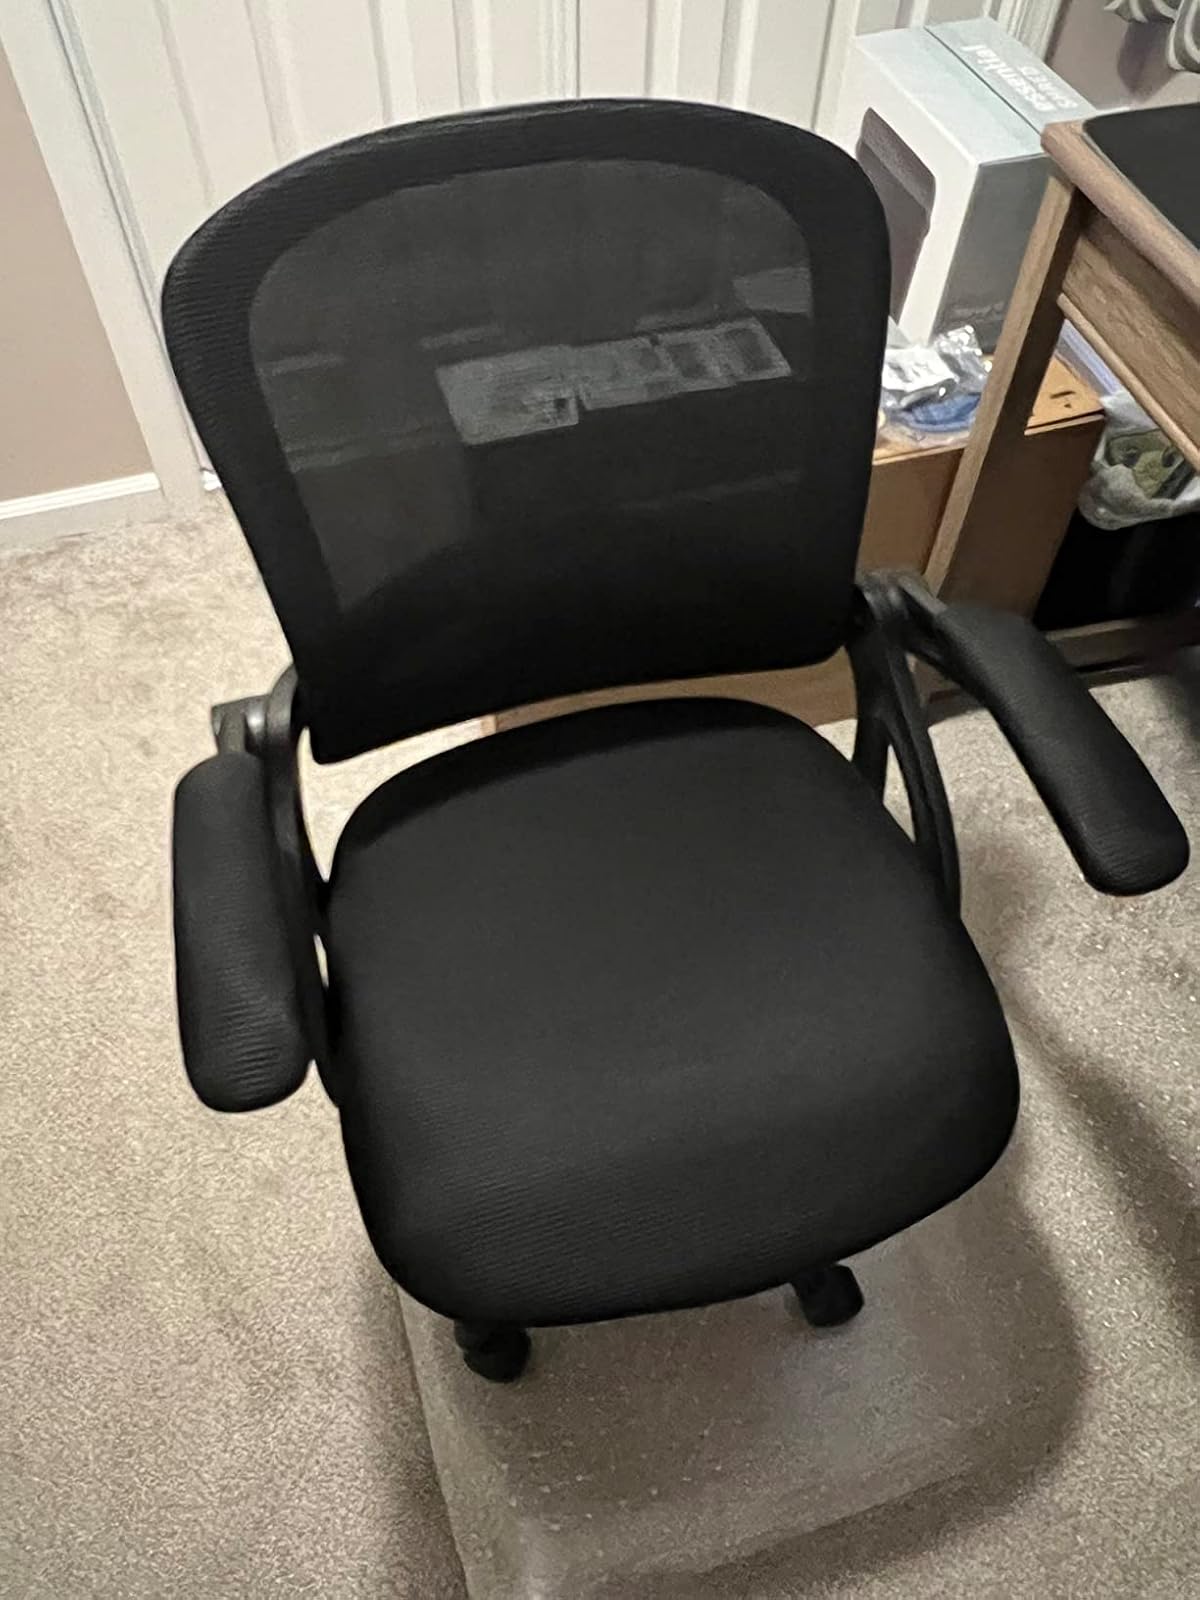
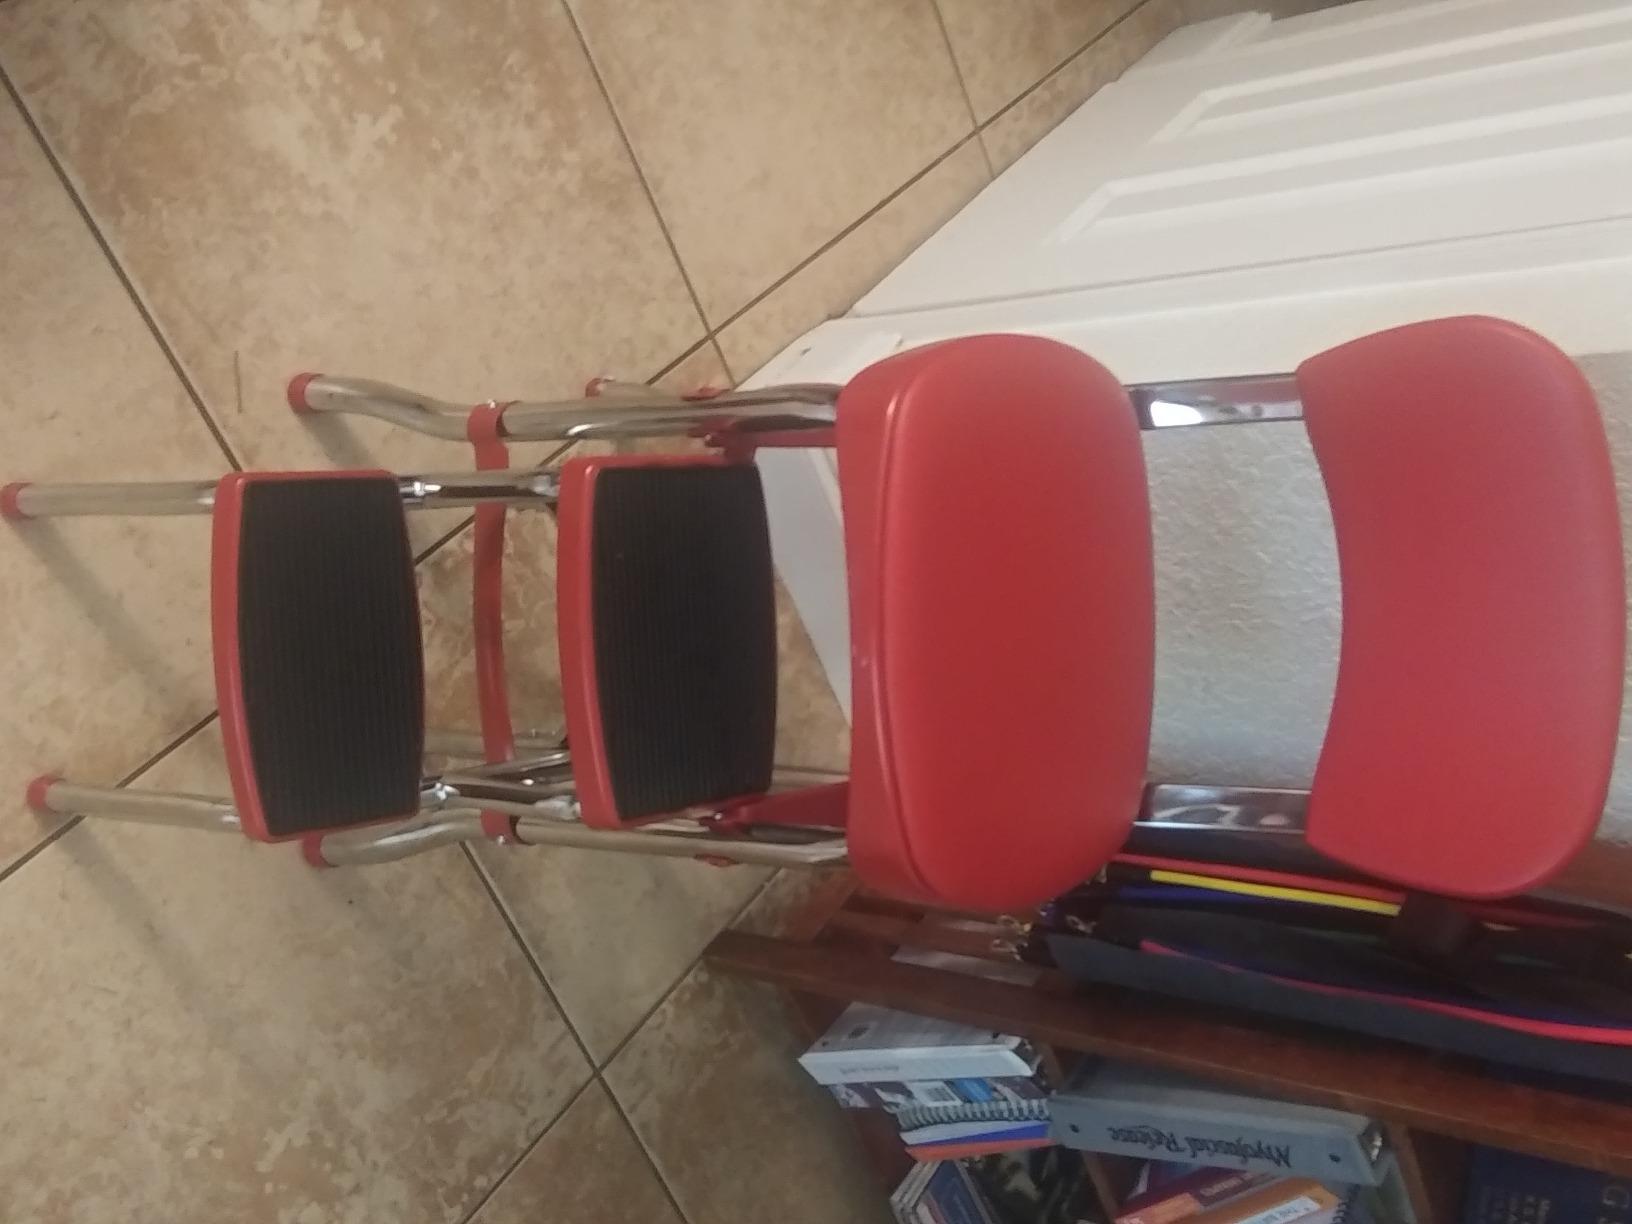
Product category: items_chair
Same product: no